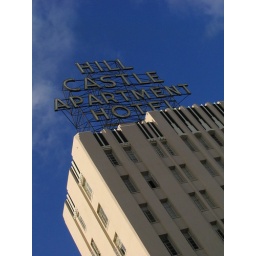
hill castle apartment hotel building in downtown oakland , ca.